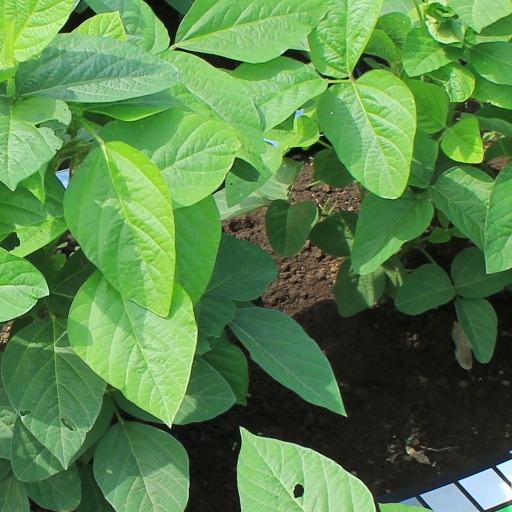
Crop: soybean